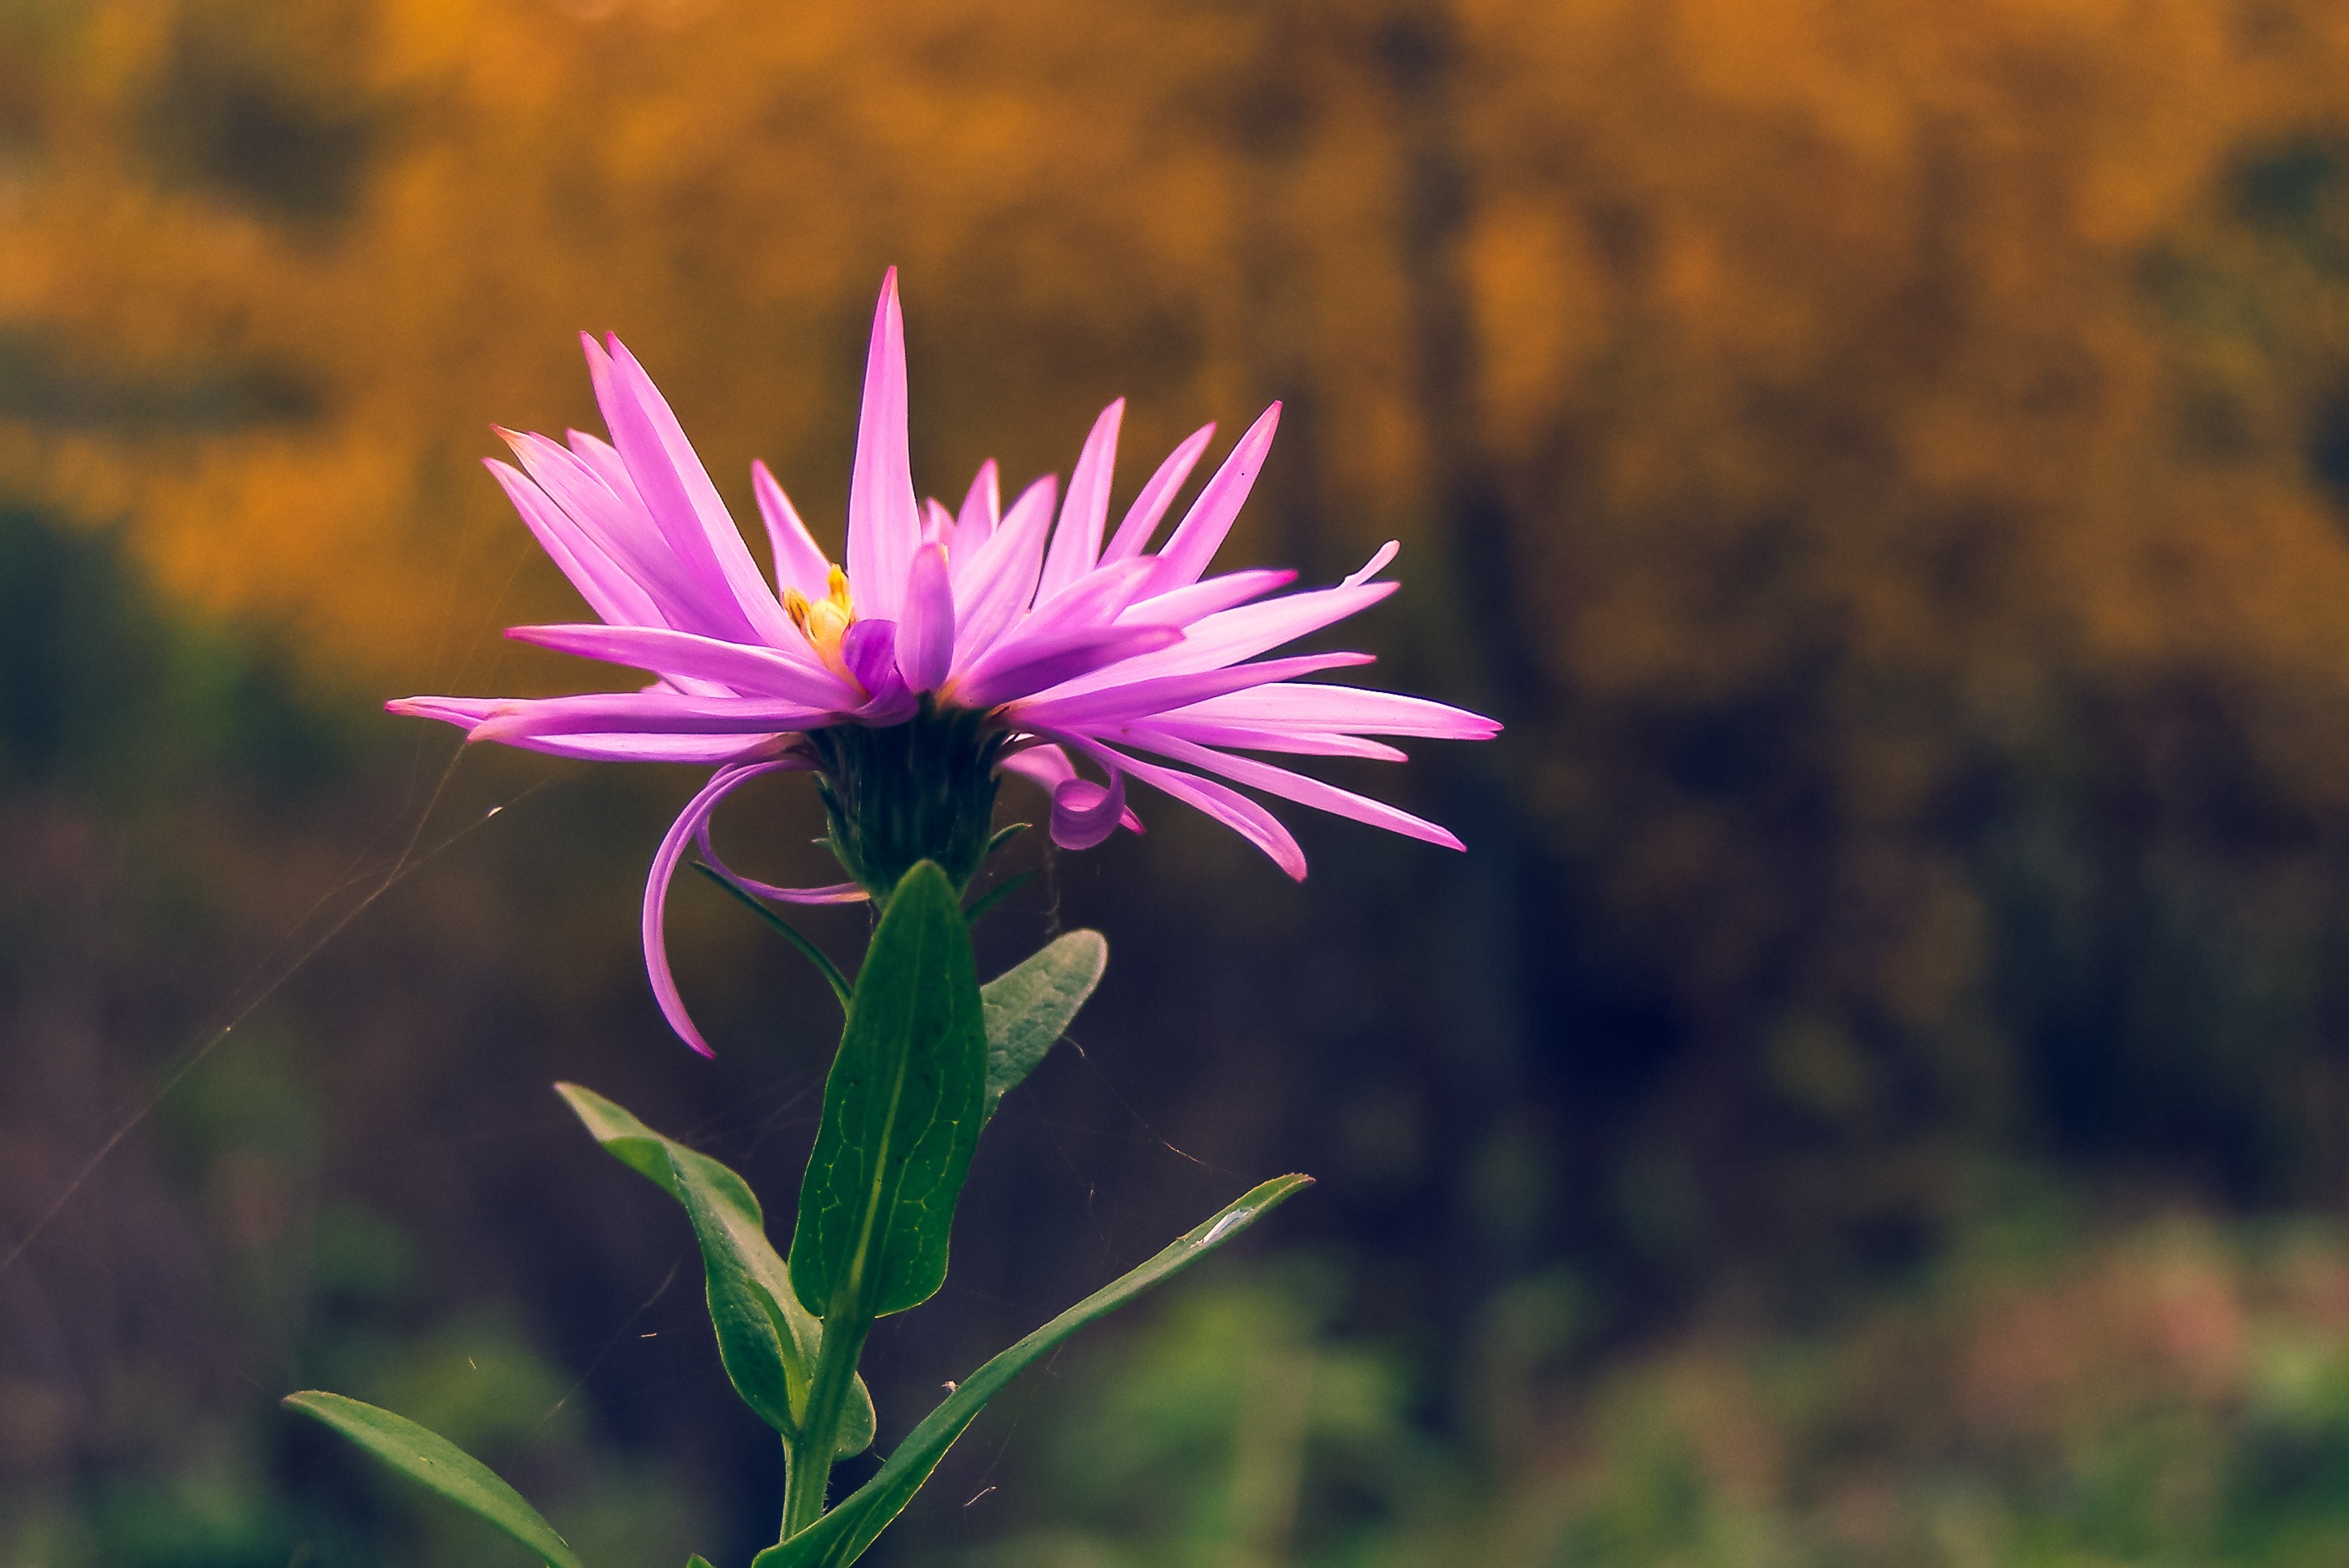
nature, grass, blossom, plant, field, photography, meadow, sunlight, leaf, flower, petal, autumn, botany, flora, cobweb, wildflower, close up, macro photography, flowering plant, daisy family, centaurea jacea, grass family, plant stem, land plant